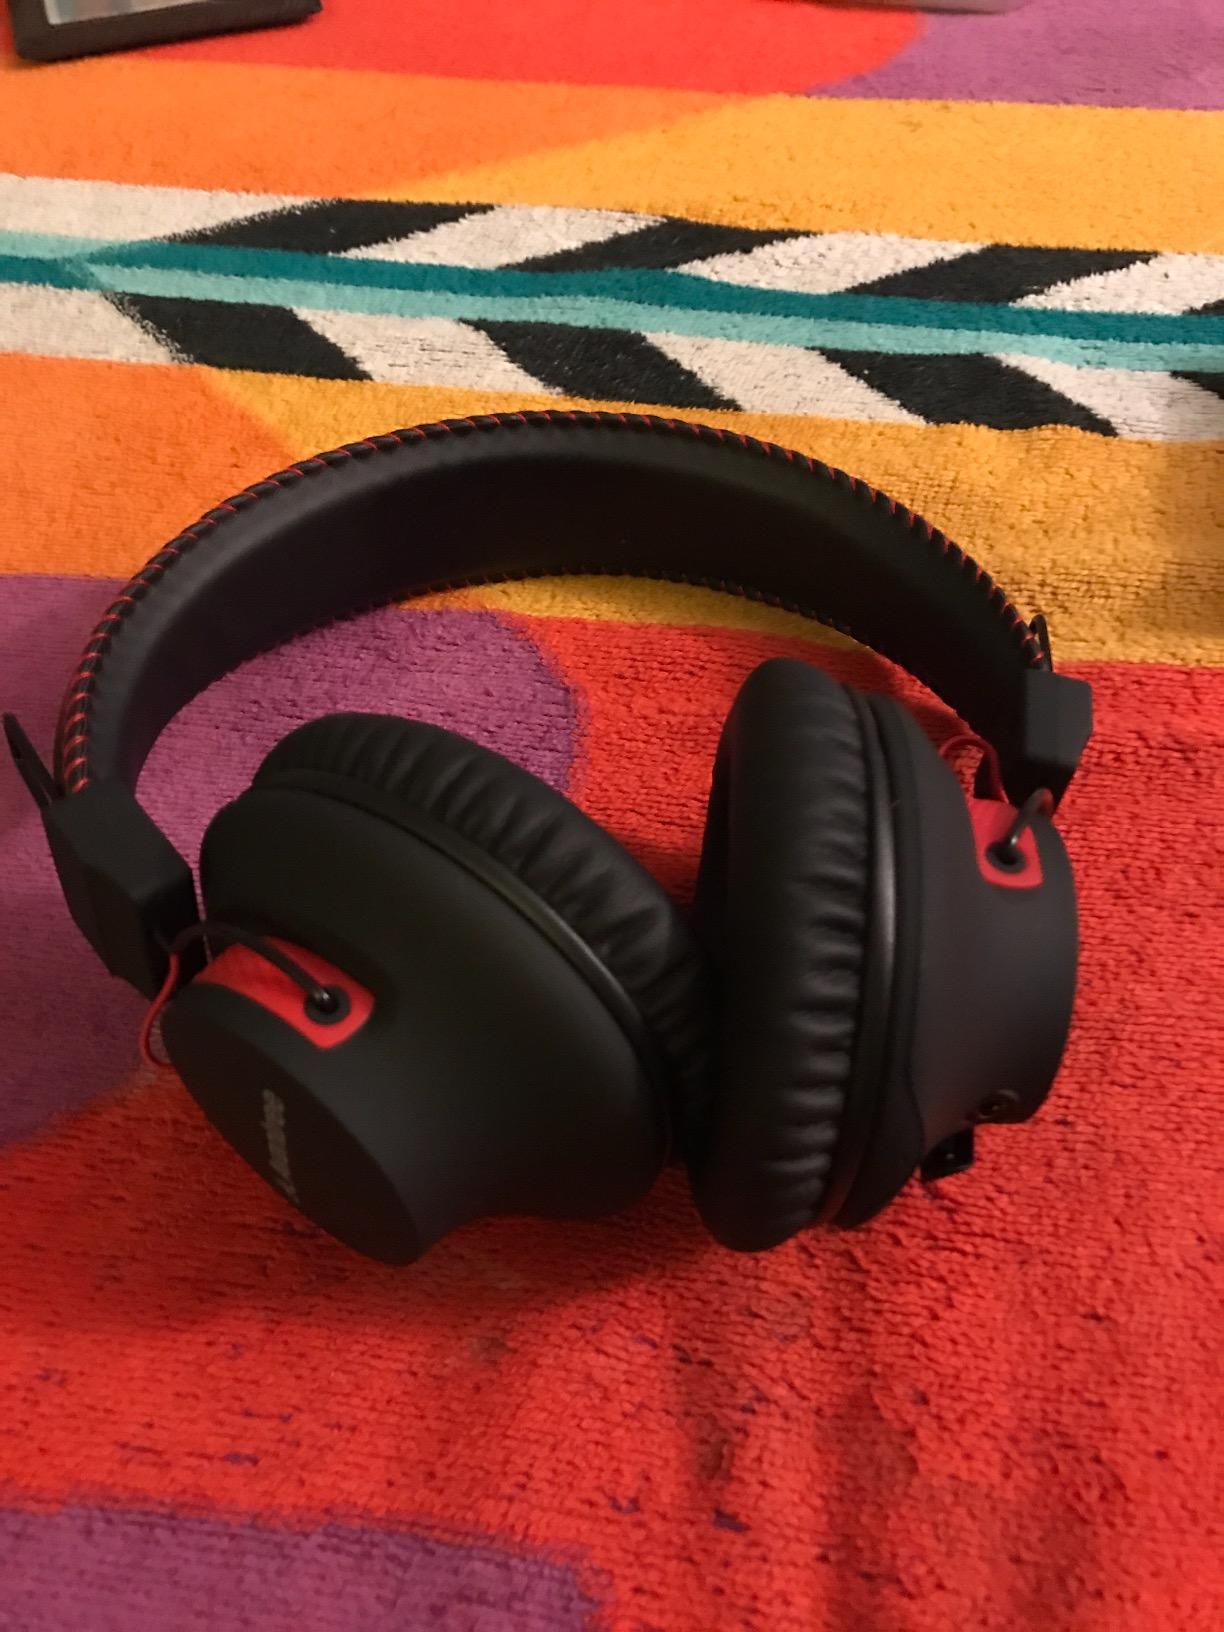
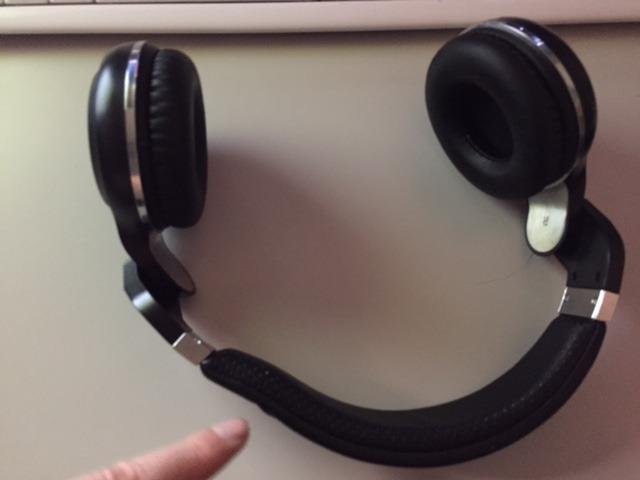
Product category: headphones
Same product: no